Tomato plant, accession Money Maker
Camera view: horizontal (90 deg, fisheye); turntable rotation: 240 degrees
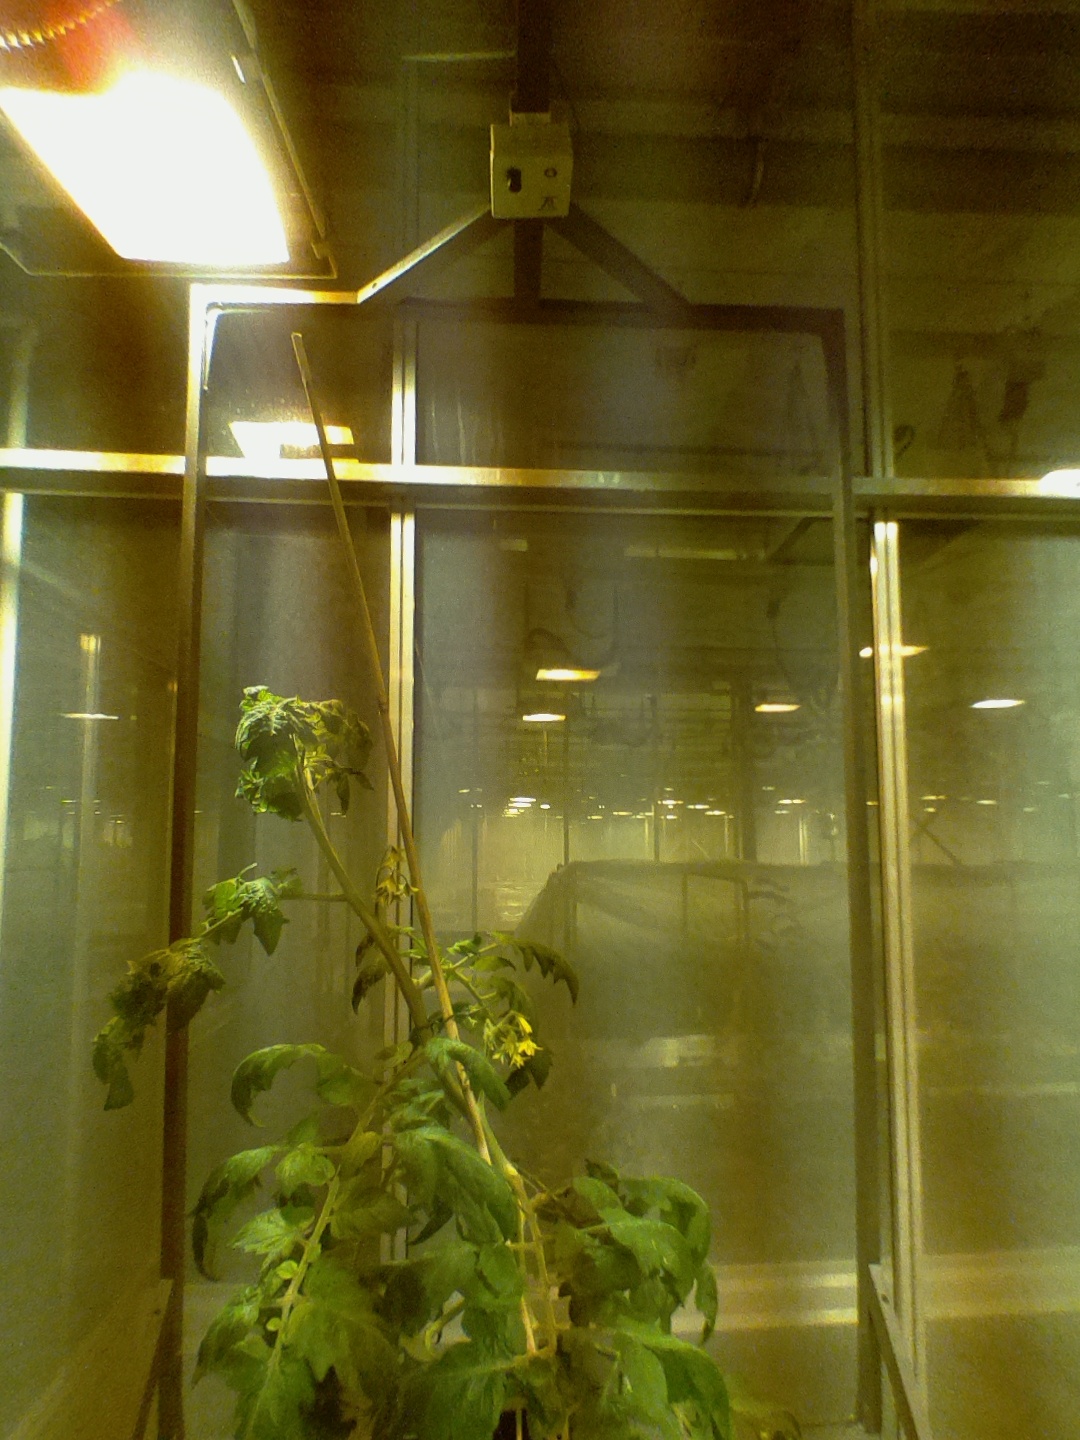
BBCH growth stage 68: Full flowering, 80%-90% of flowers open, more petals falling